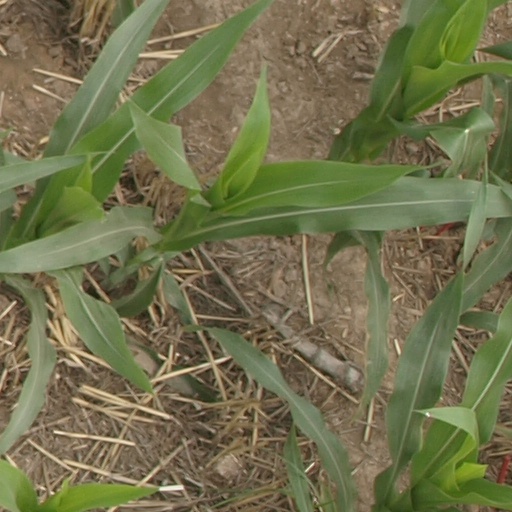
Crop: maize; corn